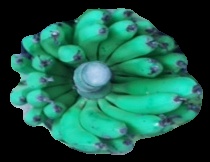
Variety: pachbale
Grade: grade2